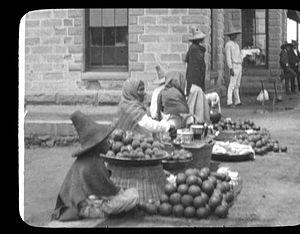
La Barca est une ville et une municipalité de l'État de Jalisco au Mexique. La municipalité a 65 055 habitants en 2015.